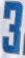
Number: 3